SOCATA TBM

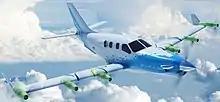
EcoPulse demonstrator with electric thrusters

The TBM 850 is the production name for the TBM 700N, an improved version of the aircraft powered by a single Pratt & Whitney PT6A-66D engine, which is flat rated at . The TBM 850 is limited to for takeoff and landing; however, during cruise flight, the engine power can be increased to ; this extra power provides the aircraft with a higher cruising speed than the TBM 700 models, especially at high altitudes (due to the flat-rating). The outside appearance of the TBM 850 has remained similar to that of the standard TBM 700. The TBM 850 has a typical range of . Beginning with the 2008 model, the TBM 850 has been equipped with the Garmin G1000 integrated flight deck as standard equipment.